Gheorghe Bănciulescu

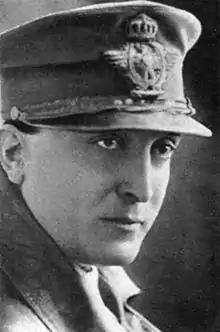
Gheorghe Bănciulescu

Gheorghe Bănciulescu (28 December 1898 – 12 April 1935) was a Romanian early aviator. He is believed to be the first pilot in the world to fly with his feet amputated.